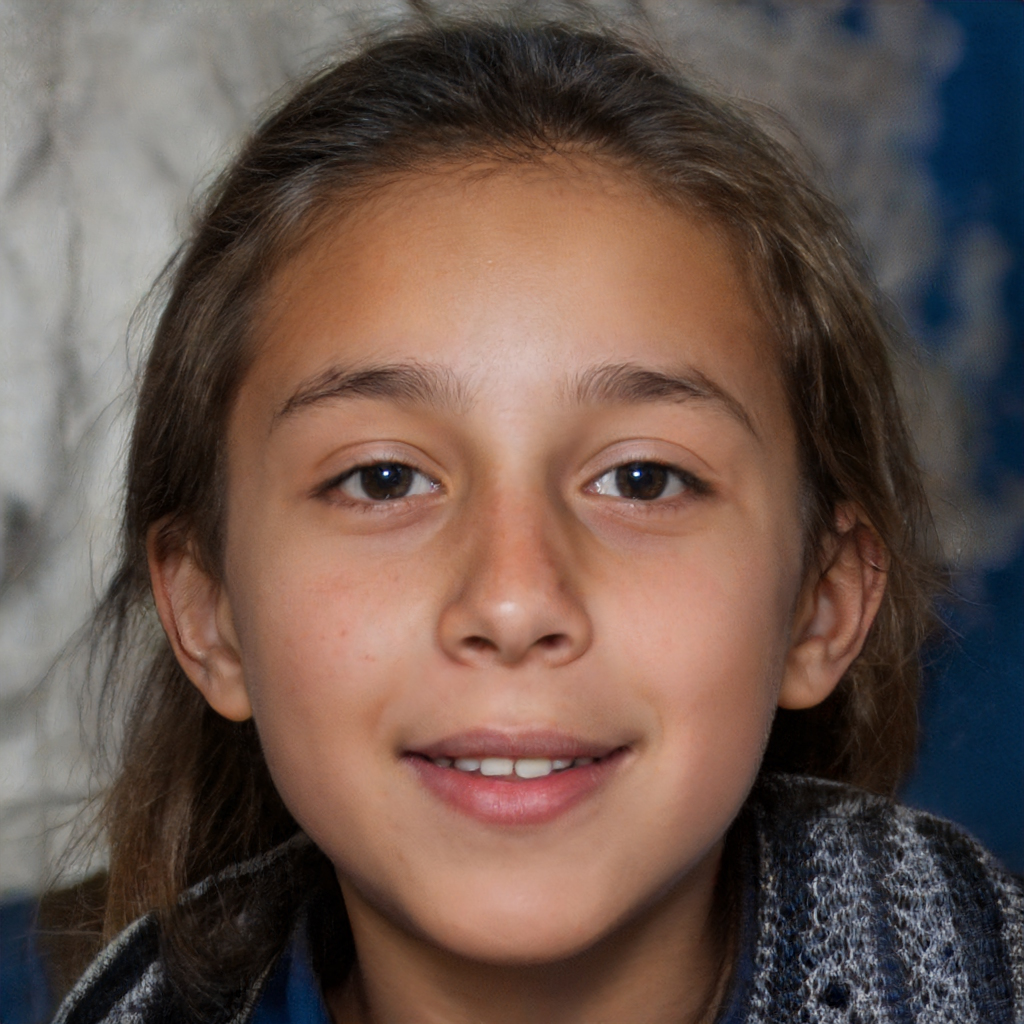
Label: Colored